Blasket Islands

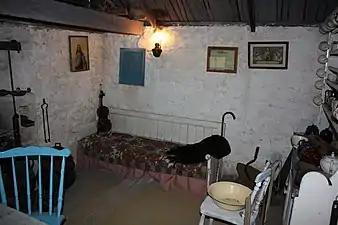
Replica of a traditional Blasket cottage in Dunquin

The earliest known reference to the habitation of the islands is from the late 16th century. However, the Norman-Irish (Ferriter) family who rented the islands from the Earl of Desmond since maintained a castle, possibly at on Great Blasket. The islands were reported to have a population of "five or six families" in the mid-18th century. In the first half of the 19th century, the islands saw a rise in population due to tenants fleeing evictions in by Lord Ventry.